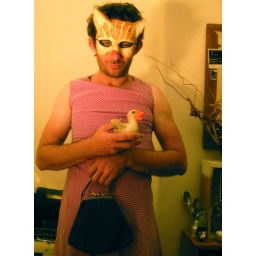
Man in dress with duck seeks same